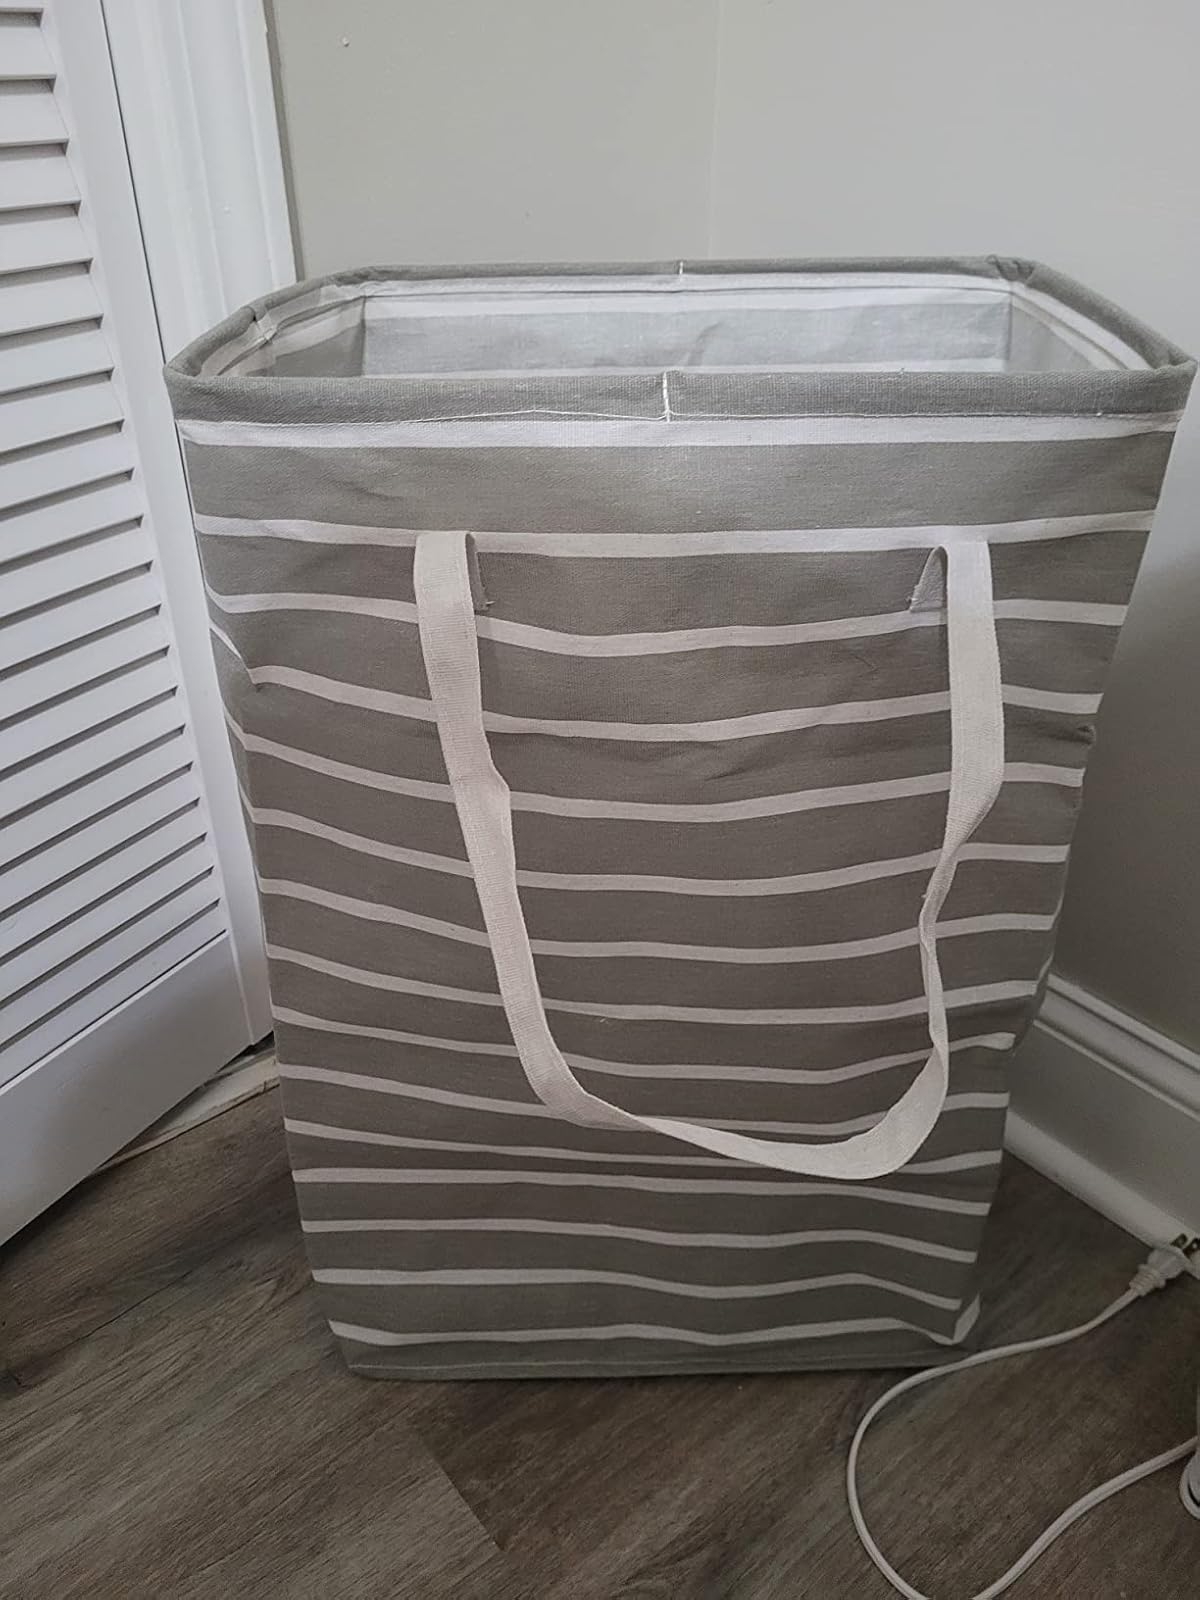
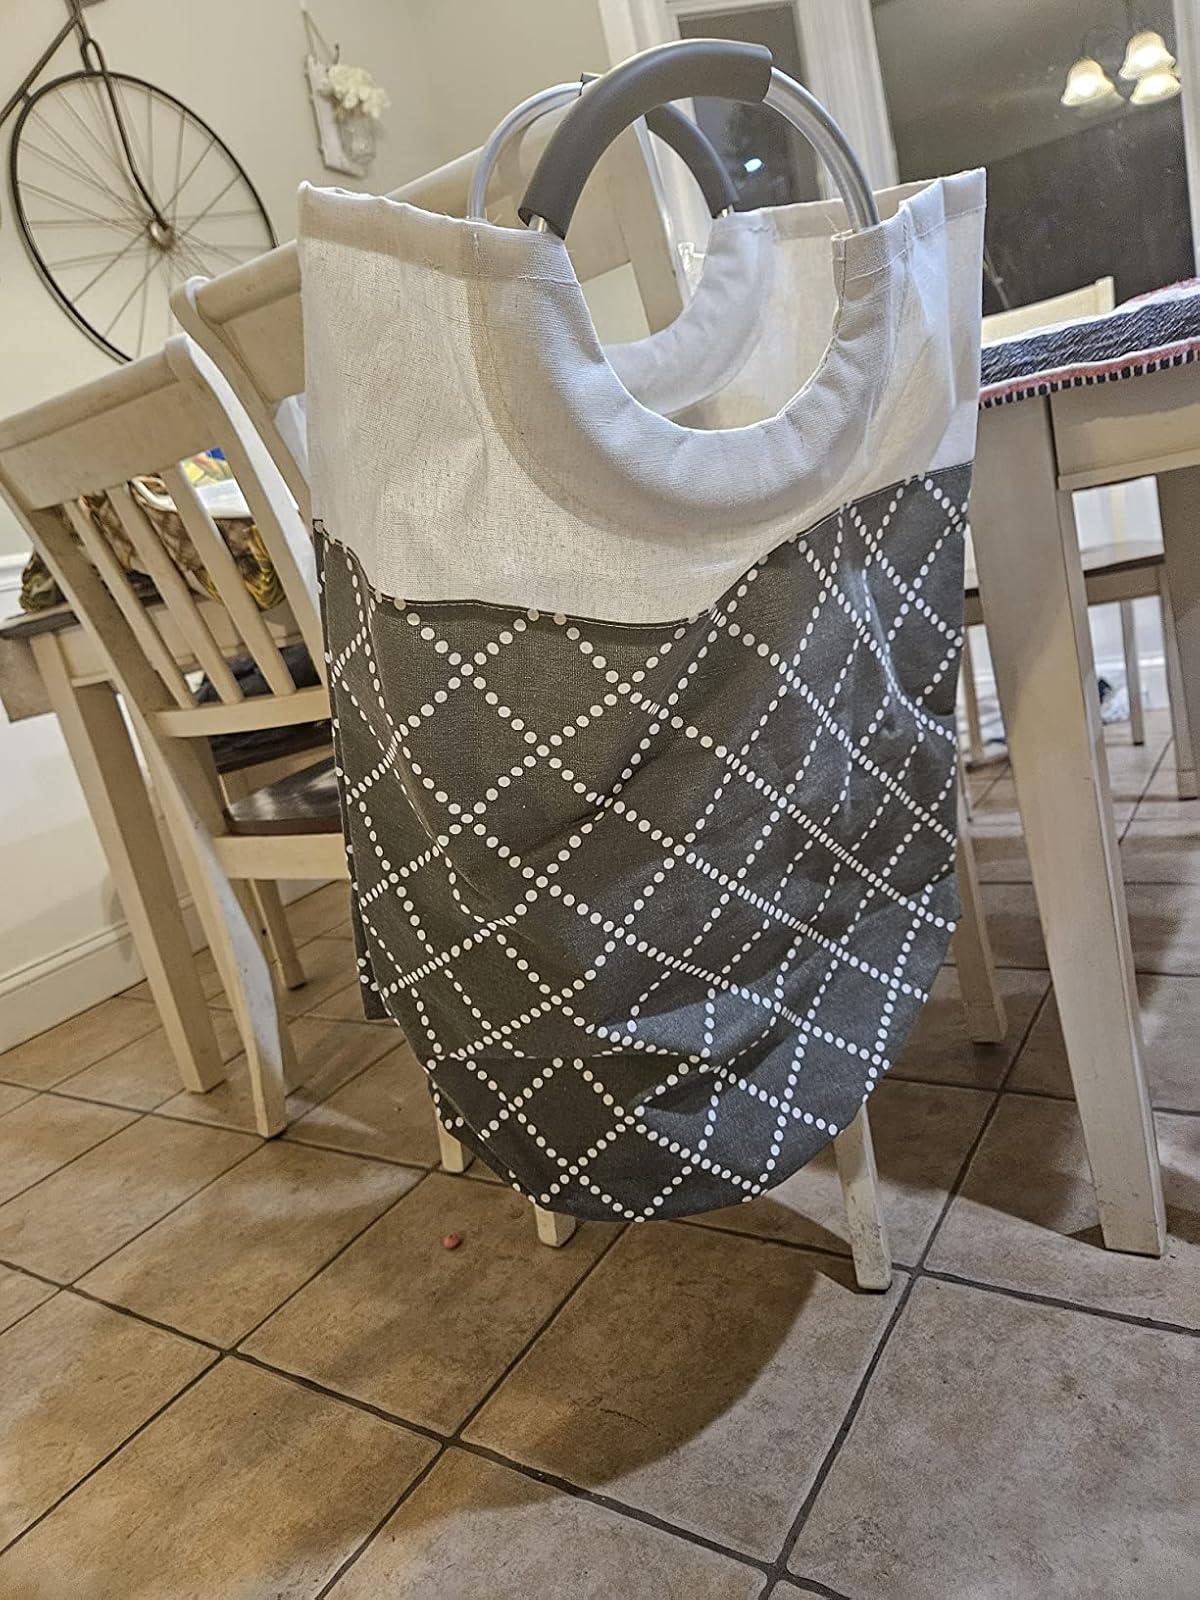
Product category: items_hamper
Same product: no